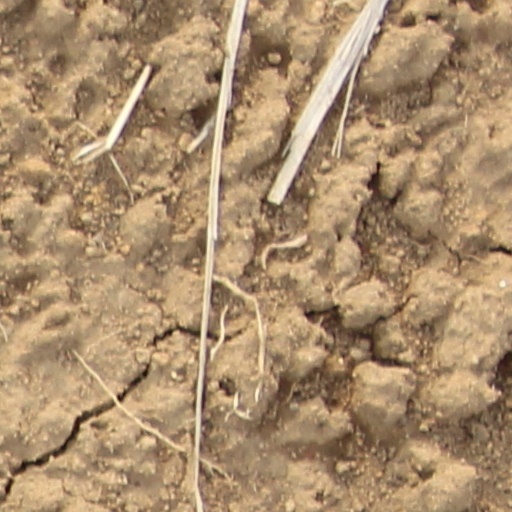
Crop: wheat